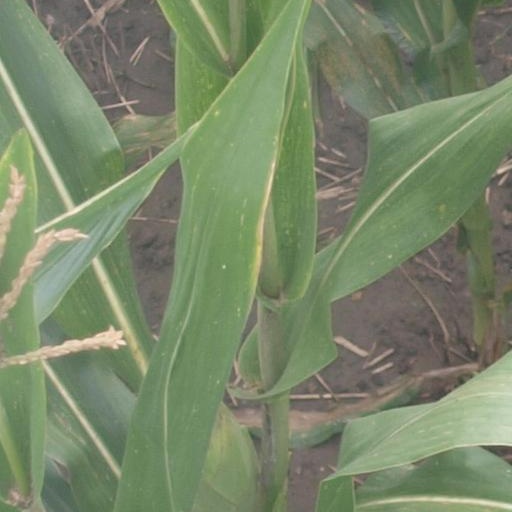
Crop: maize; corn